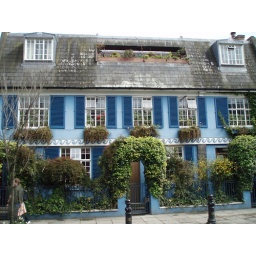
house my friends and i passed by along portobello road